Mexican–American War

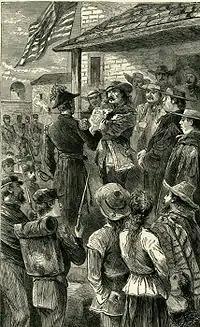
Gen. Kearny's annexation of New Mexico Territory, August 15, 1846.

President Polk ordered General Taylor and his forces south to the Rio Grande. Taylor ignored Mexican demands to withdraw to the Nueces. He constructed a makeshift fort (later known as Fort Brown/Fort Texas) on the banks of the Rio Grande opposite the city of Matamoros, Tamaulipas.